Alicja Rosolska

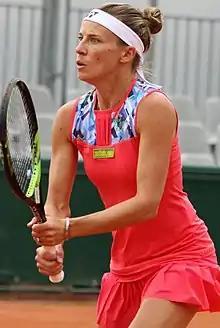
Rosolska at the 2019 French Open

Alicja Rosolska (born 1 December 1985) is a Polish professional tennis player.